Yoke

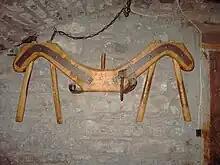
Withers yoke

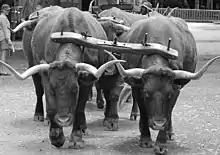
Bow yokes on a bullock team

A yoke is a wooden beam used between a pair of oxen or other animals to enable them to pull together on a load when working in pairs, as oxen usually do; some yokes are fitted to individual animals. There are several types of yoke, used in different cultures, and for different types of oxen. A pair of oxen may be called a "yoke of oxen", and yoke is also a verb, as in "to "yoke" a pair of oxen". Other animals that may be yoked include horses, mules, donkeys, and water buffalo.